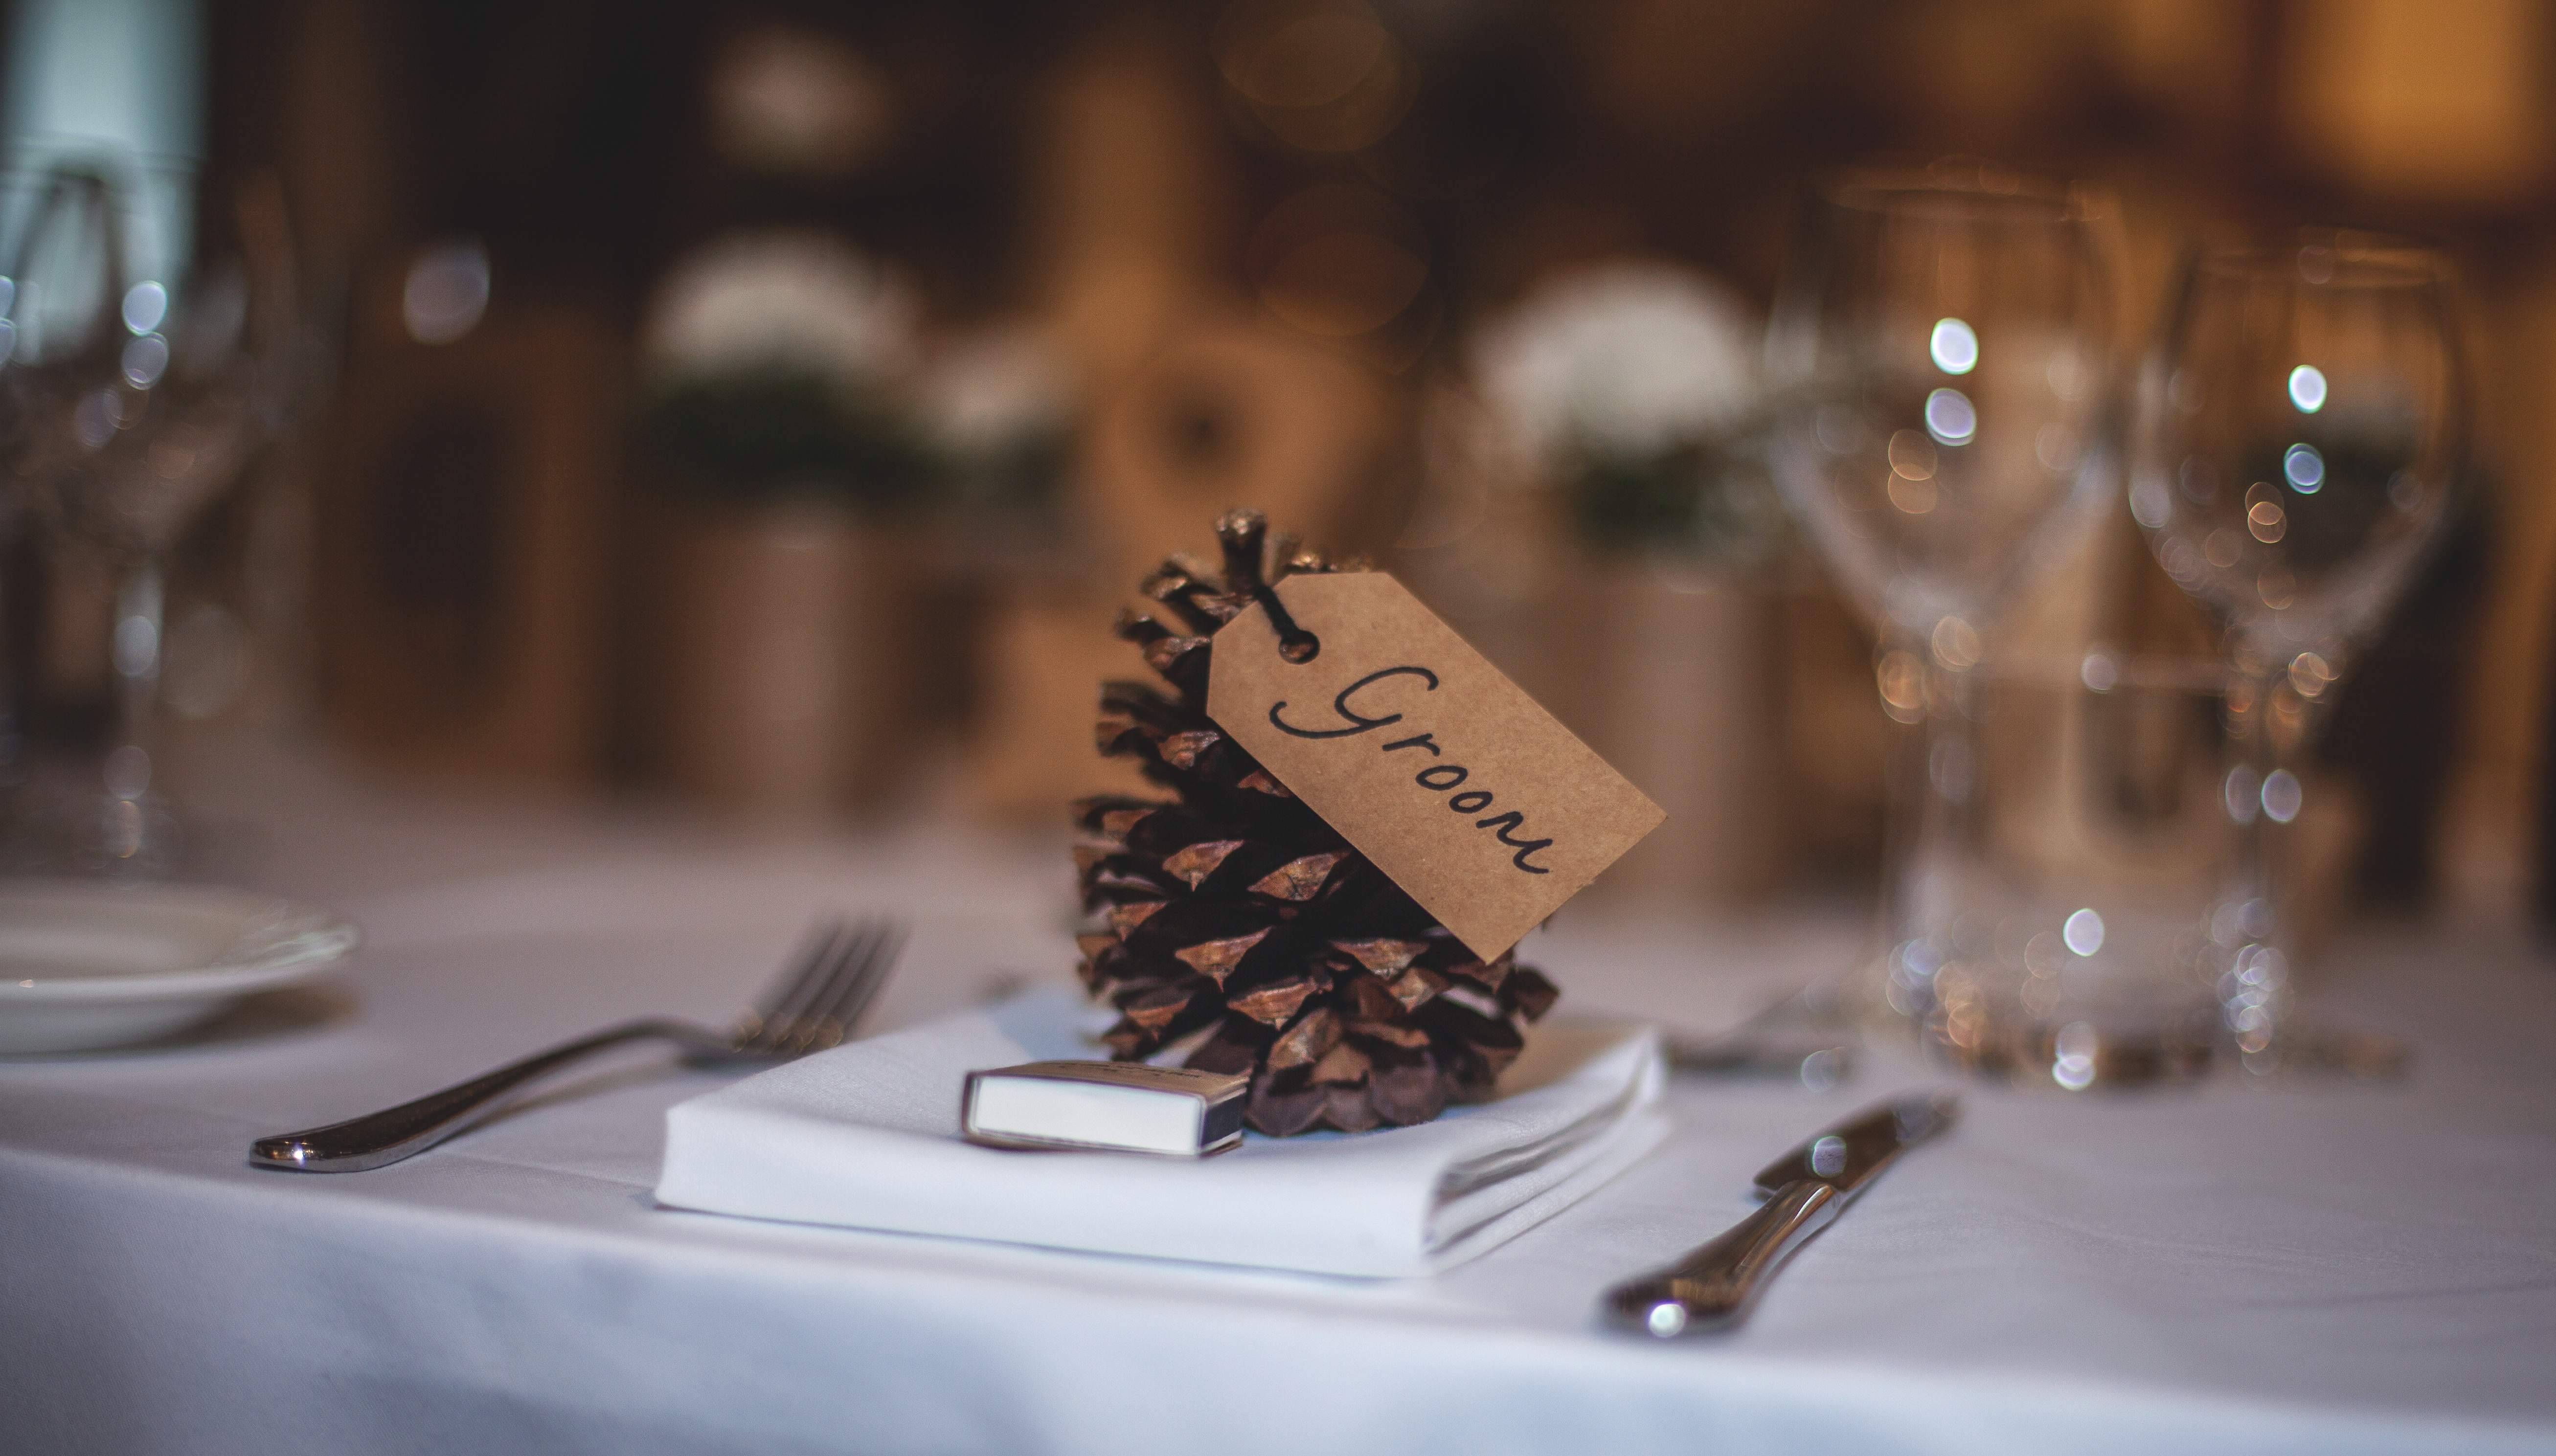
table, wine, glass, restaurant, meal, pinecone, drink, lighting, wedding, groom, dinner, sense